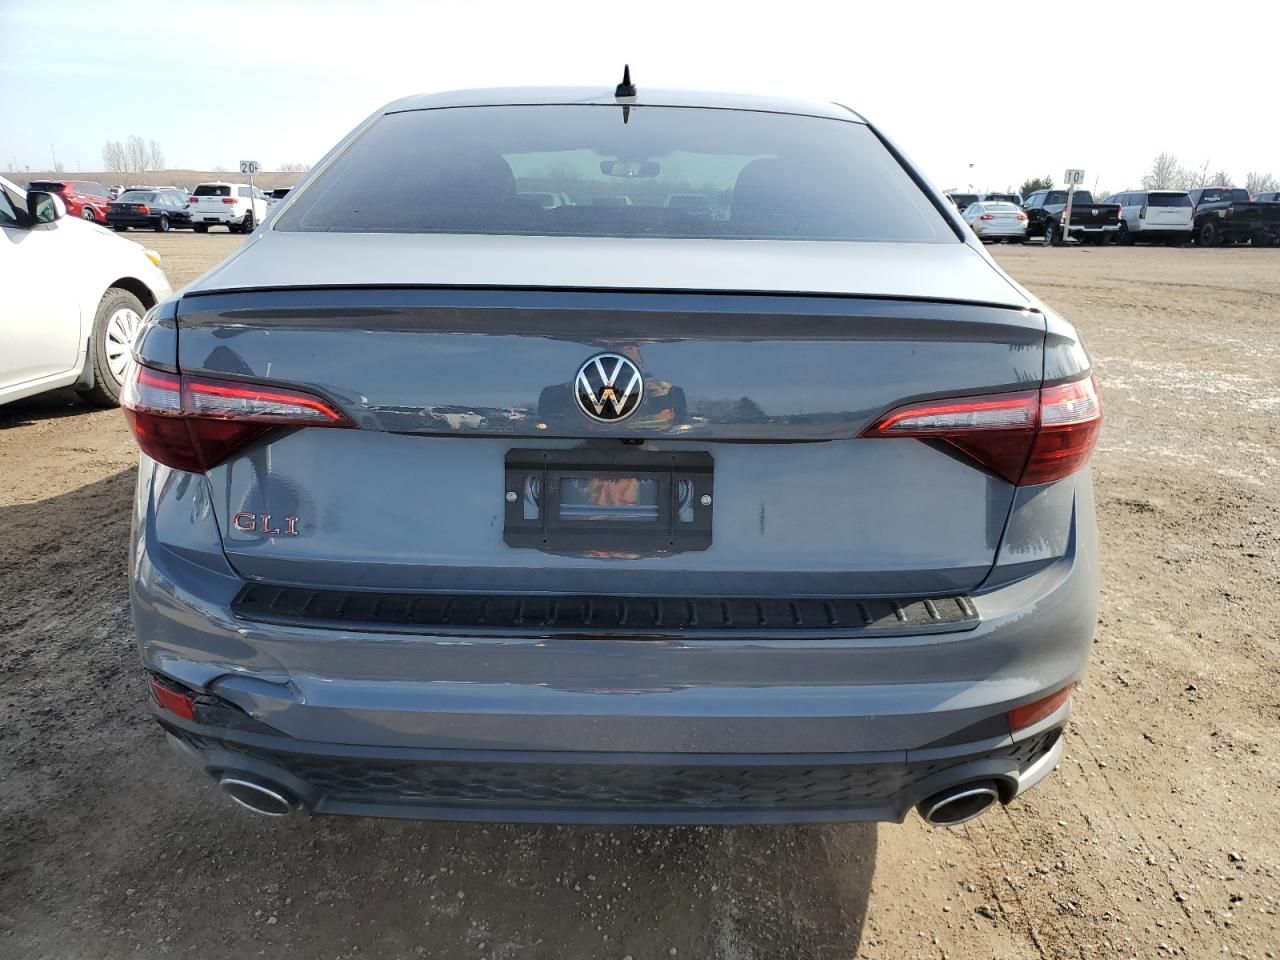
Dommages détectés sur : pare-choc arrière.
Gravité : mineur